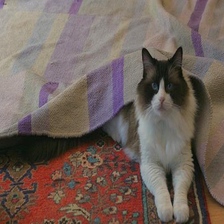
Species: cat
Breed: Ragdoll